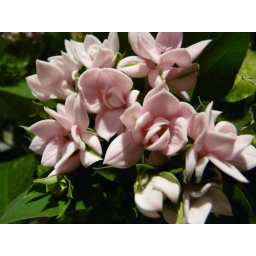
pink flowers from a bouquet I bought myself to cheer me up after we were broken into by burglers